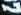
Number: 7